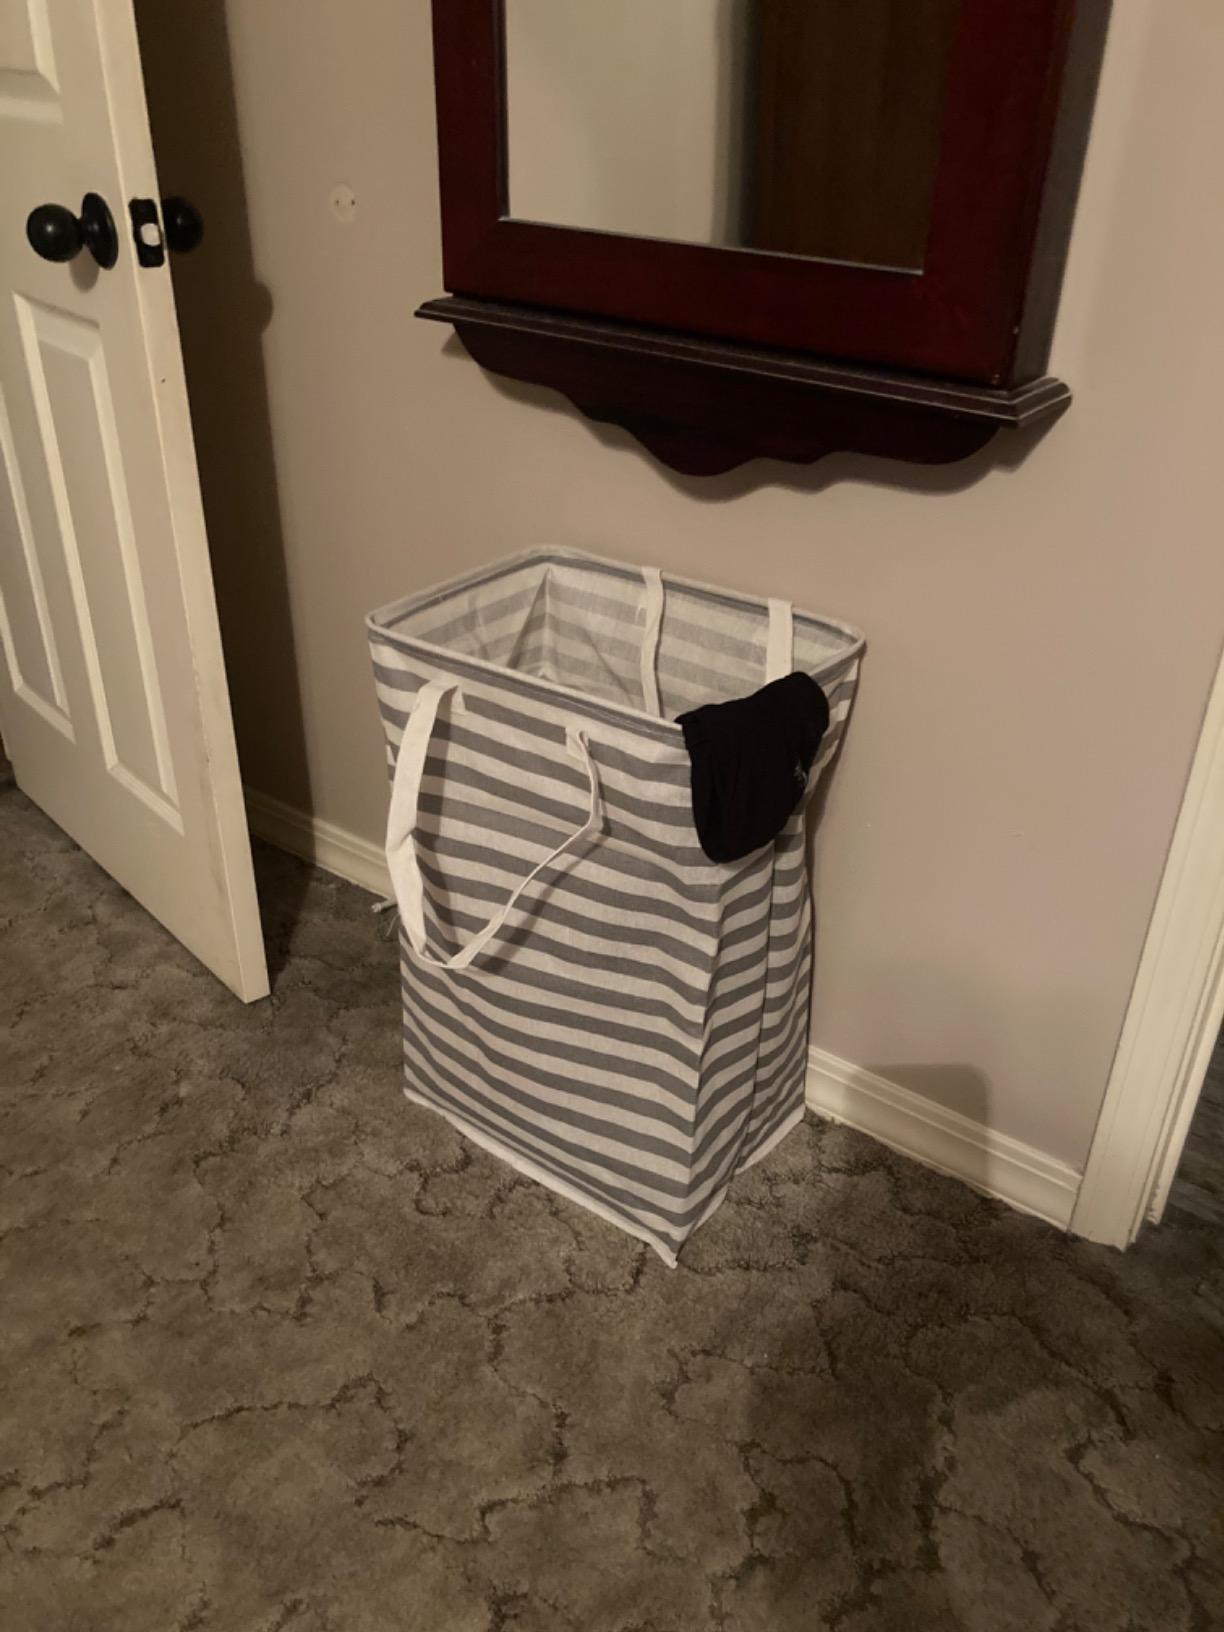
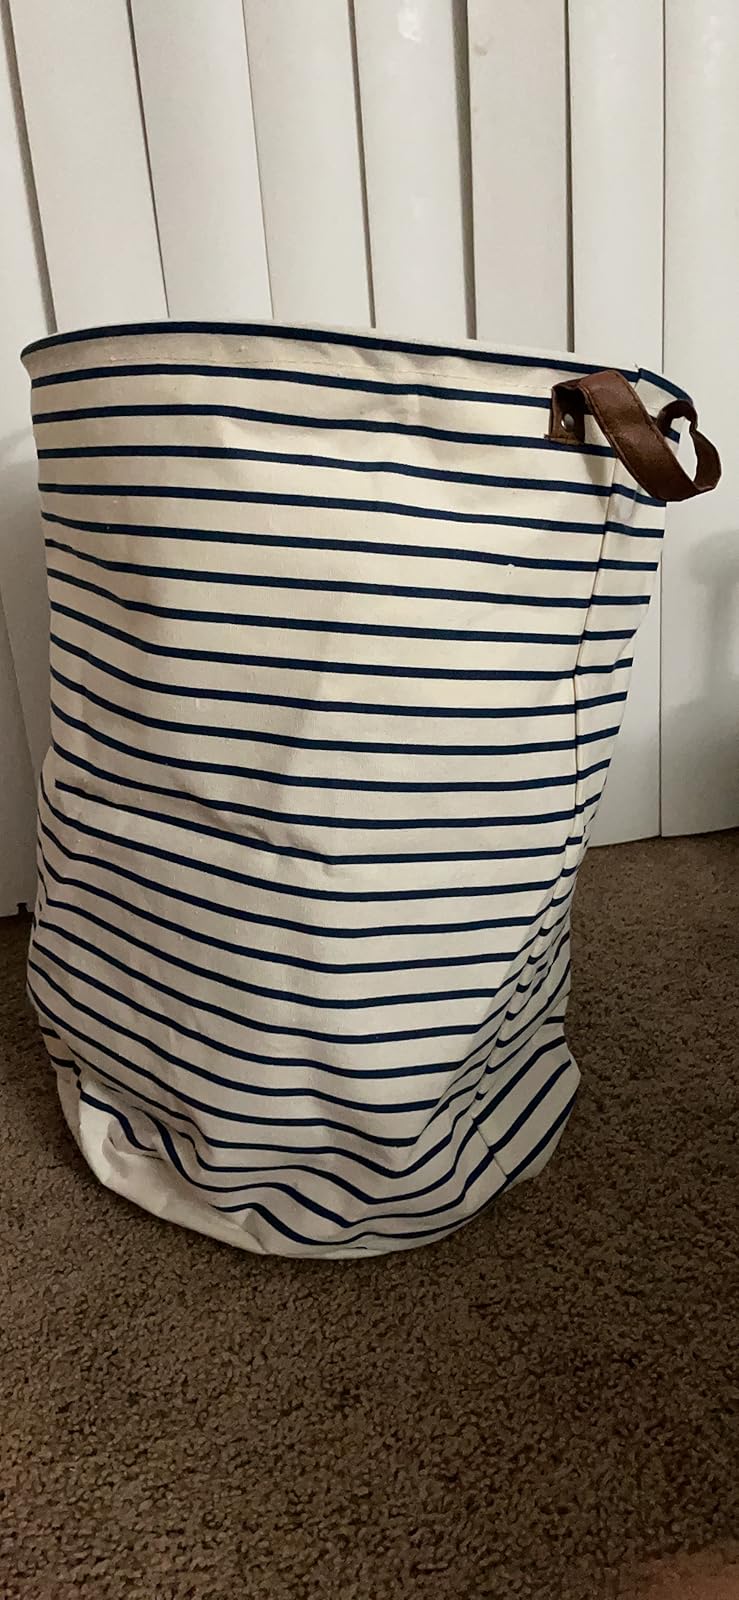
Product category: items_hamper
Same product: no